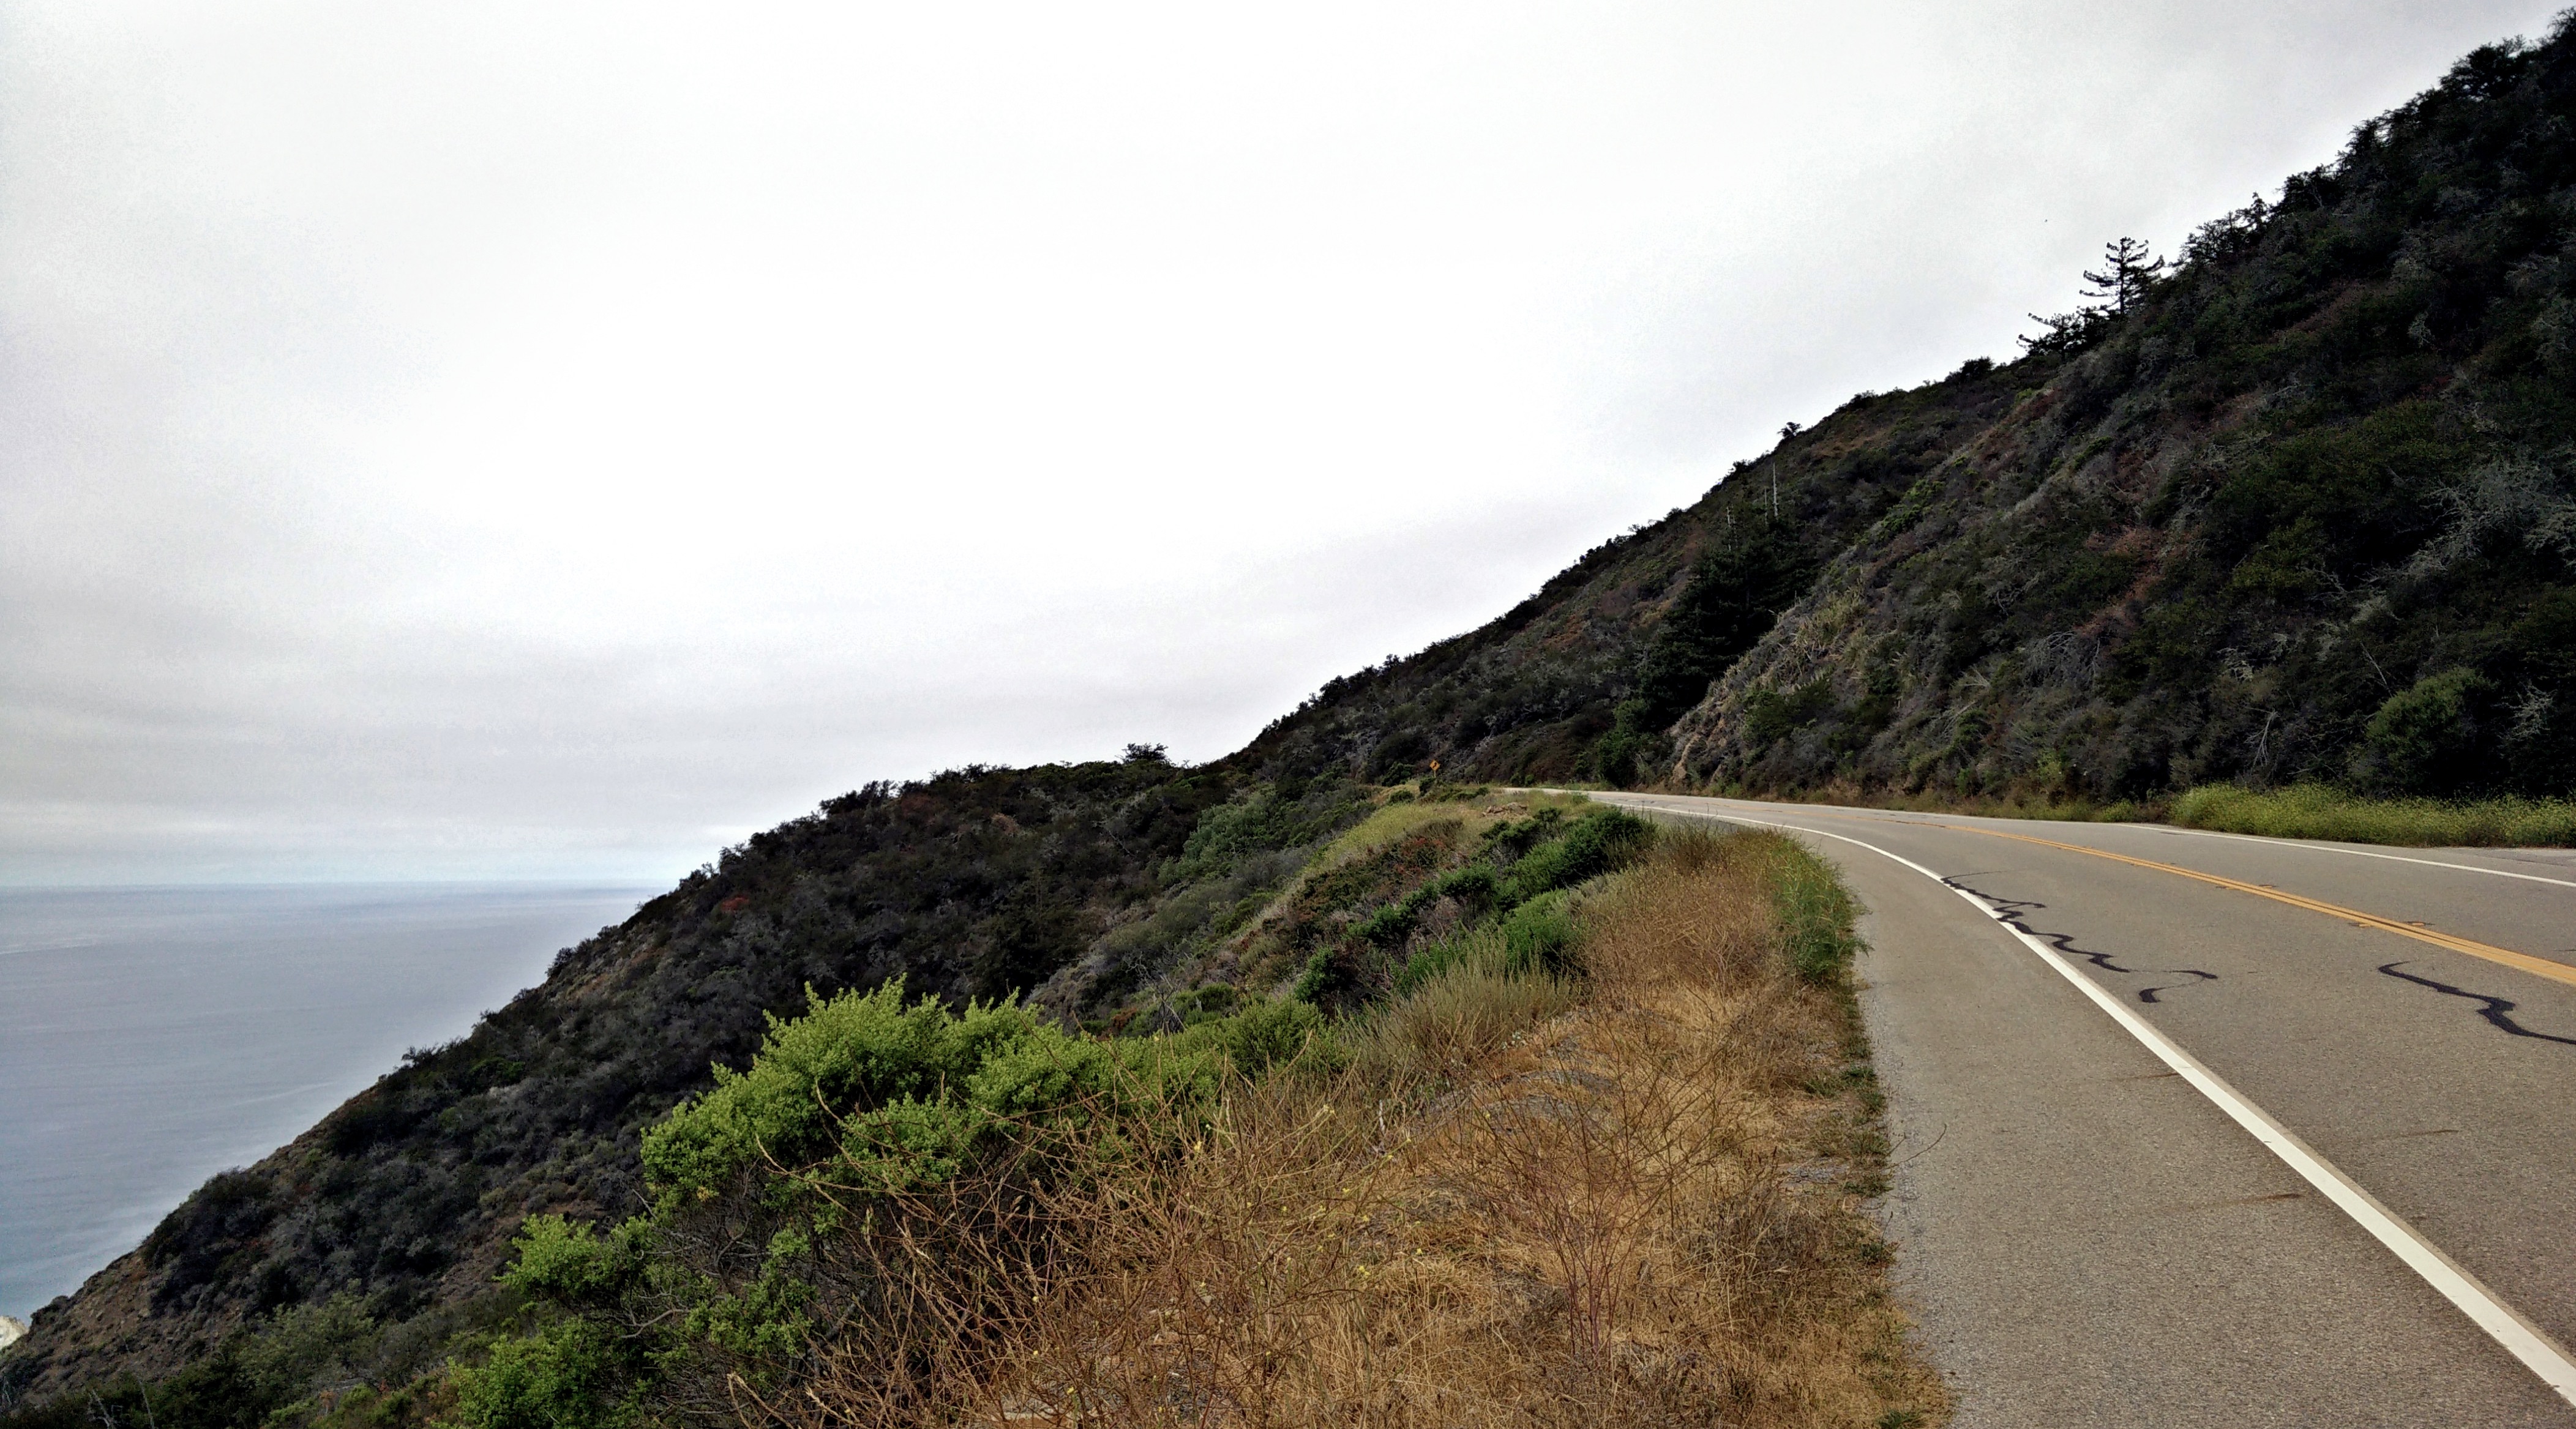
sea, coast, mountain, road, countryside, hill, highway, cliff, bay, terrain, ridge, road trip, infrastructure, mountain pass, mountainous landforms